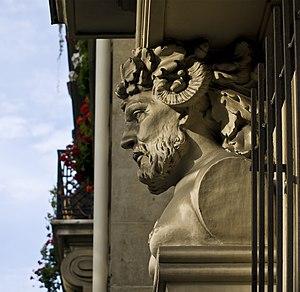
Le satyre est une créature de la mythologie grecque. Les satyres, associés aux féminines Ménades, forment le « cortège dionysiaque », qui accompagne le dieu Dionysos. Ils peuvent aussi s'associer au dieu Pan. Ils peuvent également accompagner les nymphes, qui sont des créatures féminines de la mythologie grecque antique.